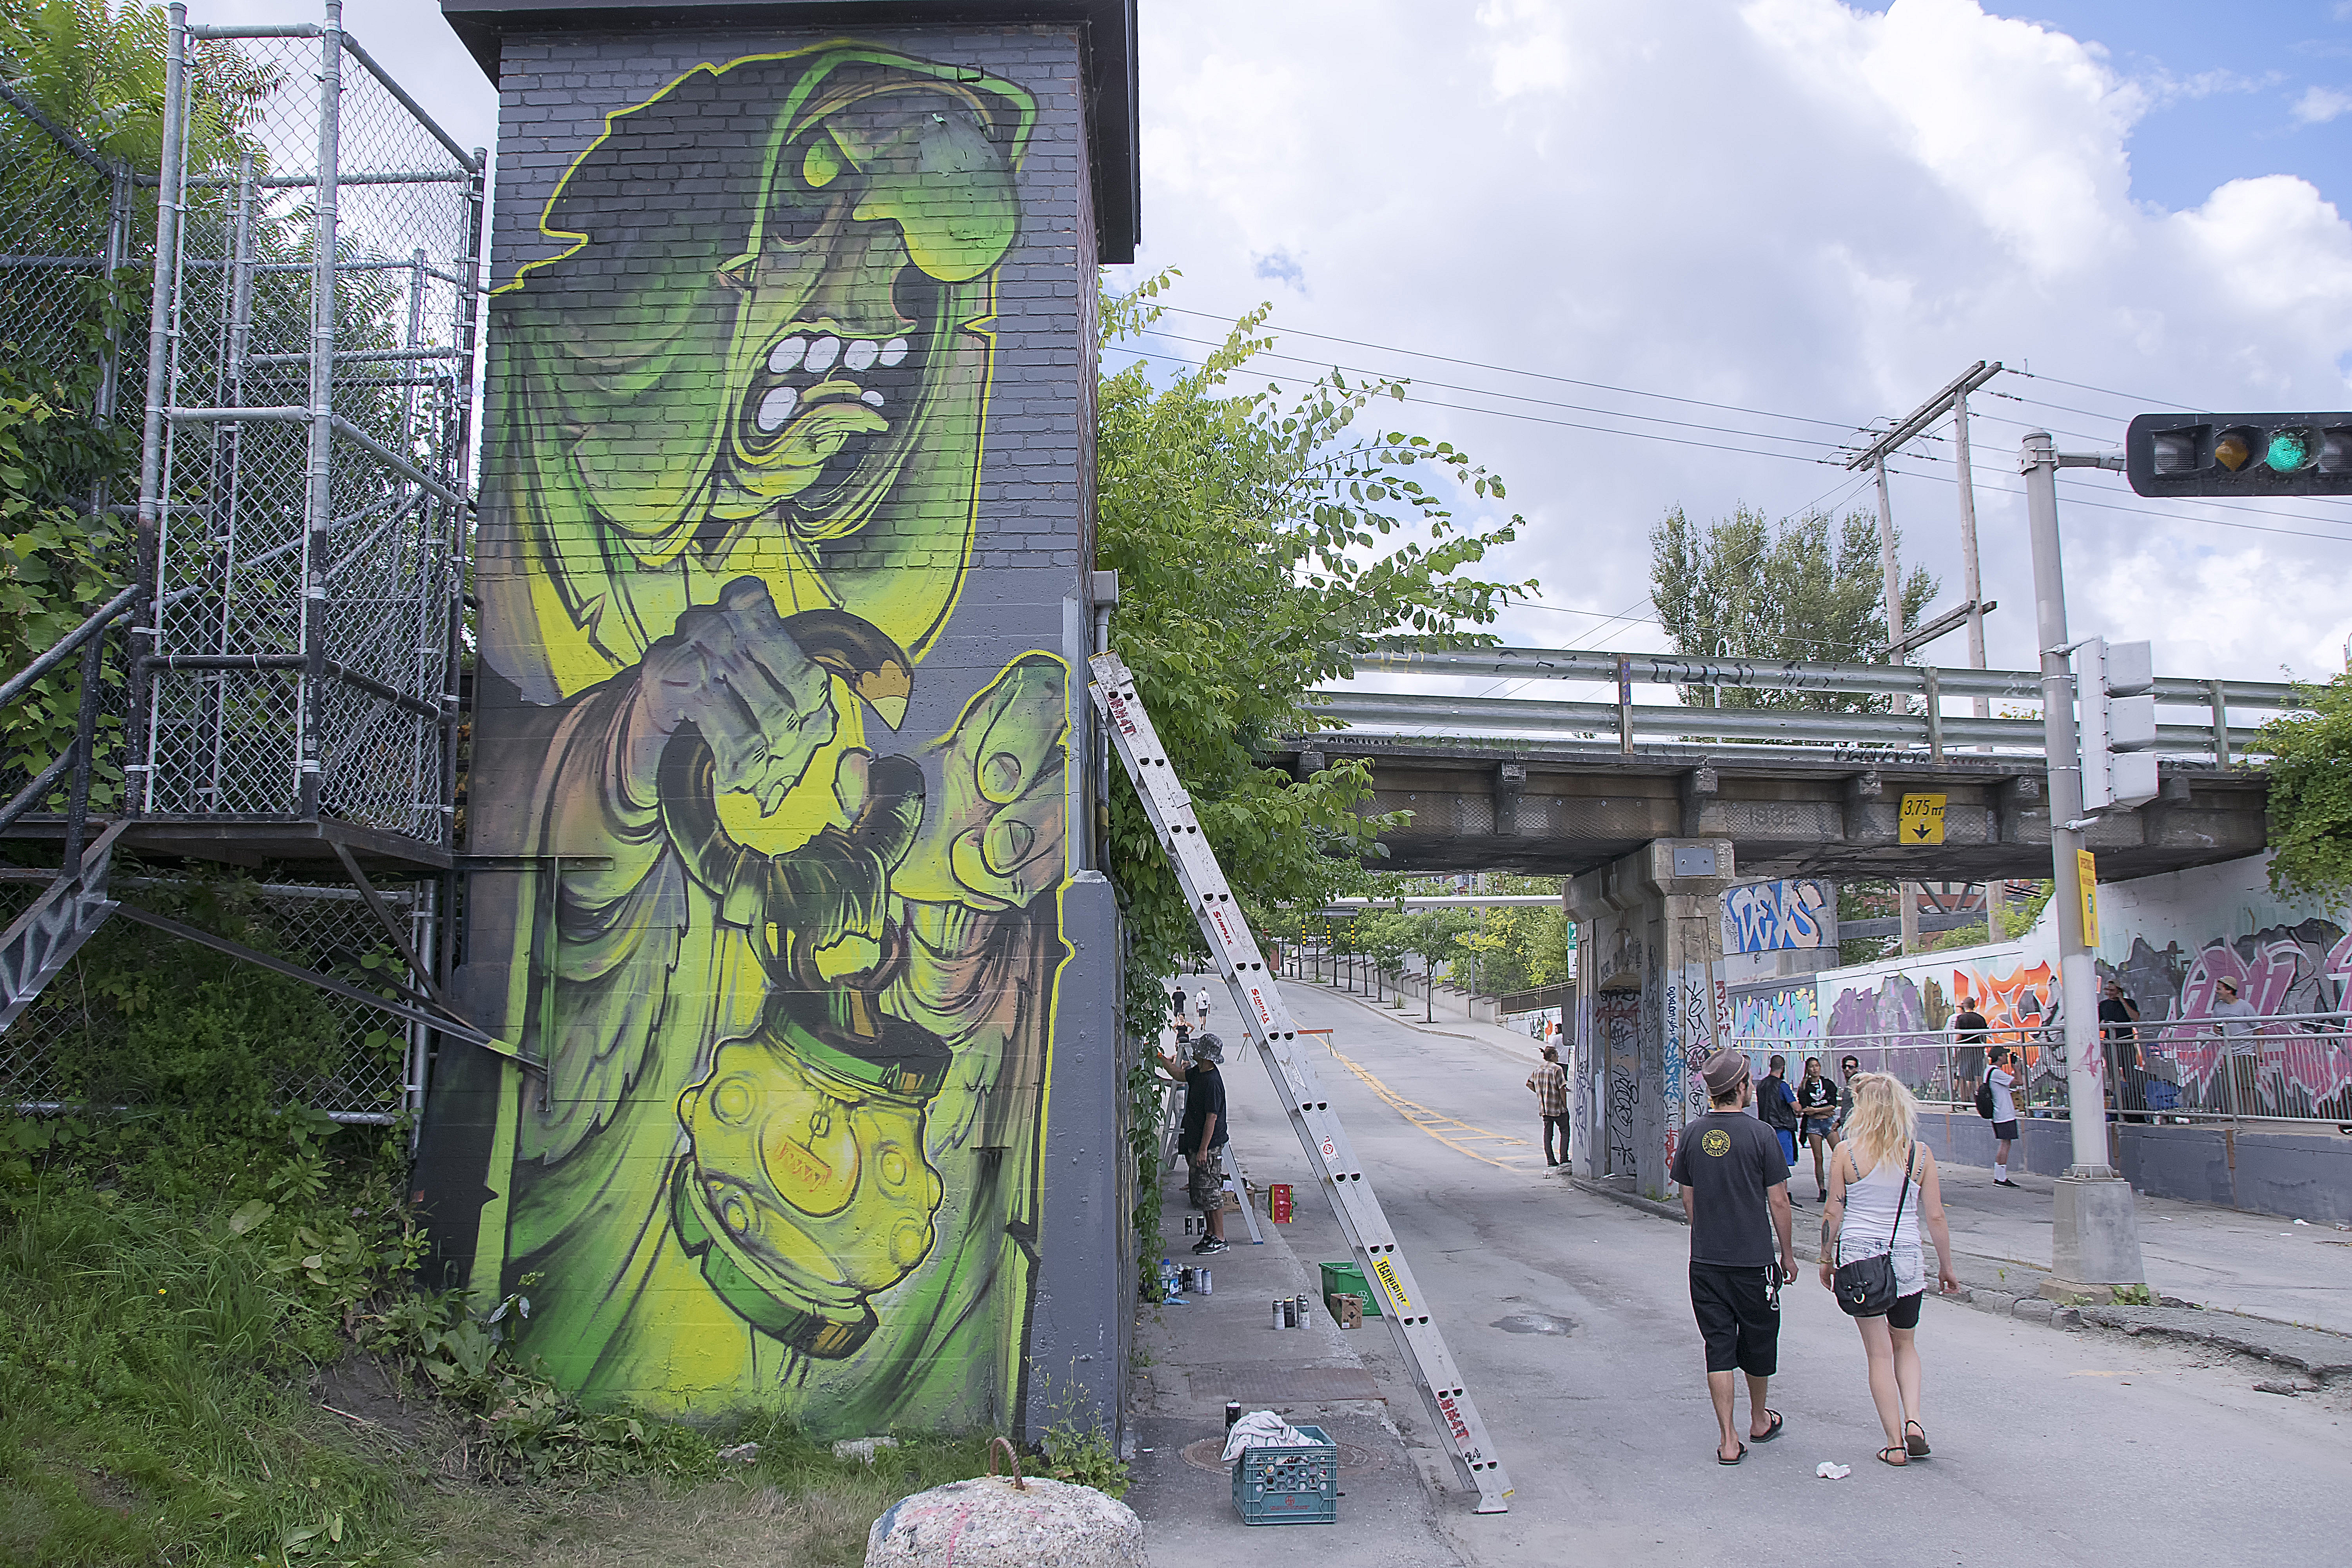
road, street, urban, graffiti, art, canada, mural, quebec, sherbrooke, urbain, amalgam, neighbourhood, urban area